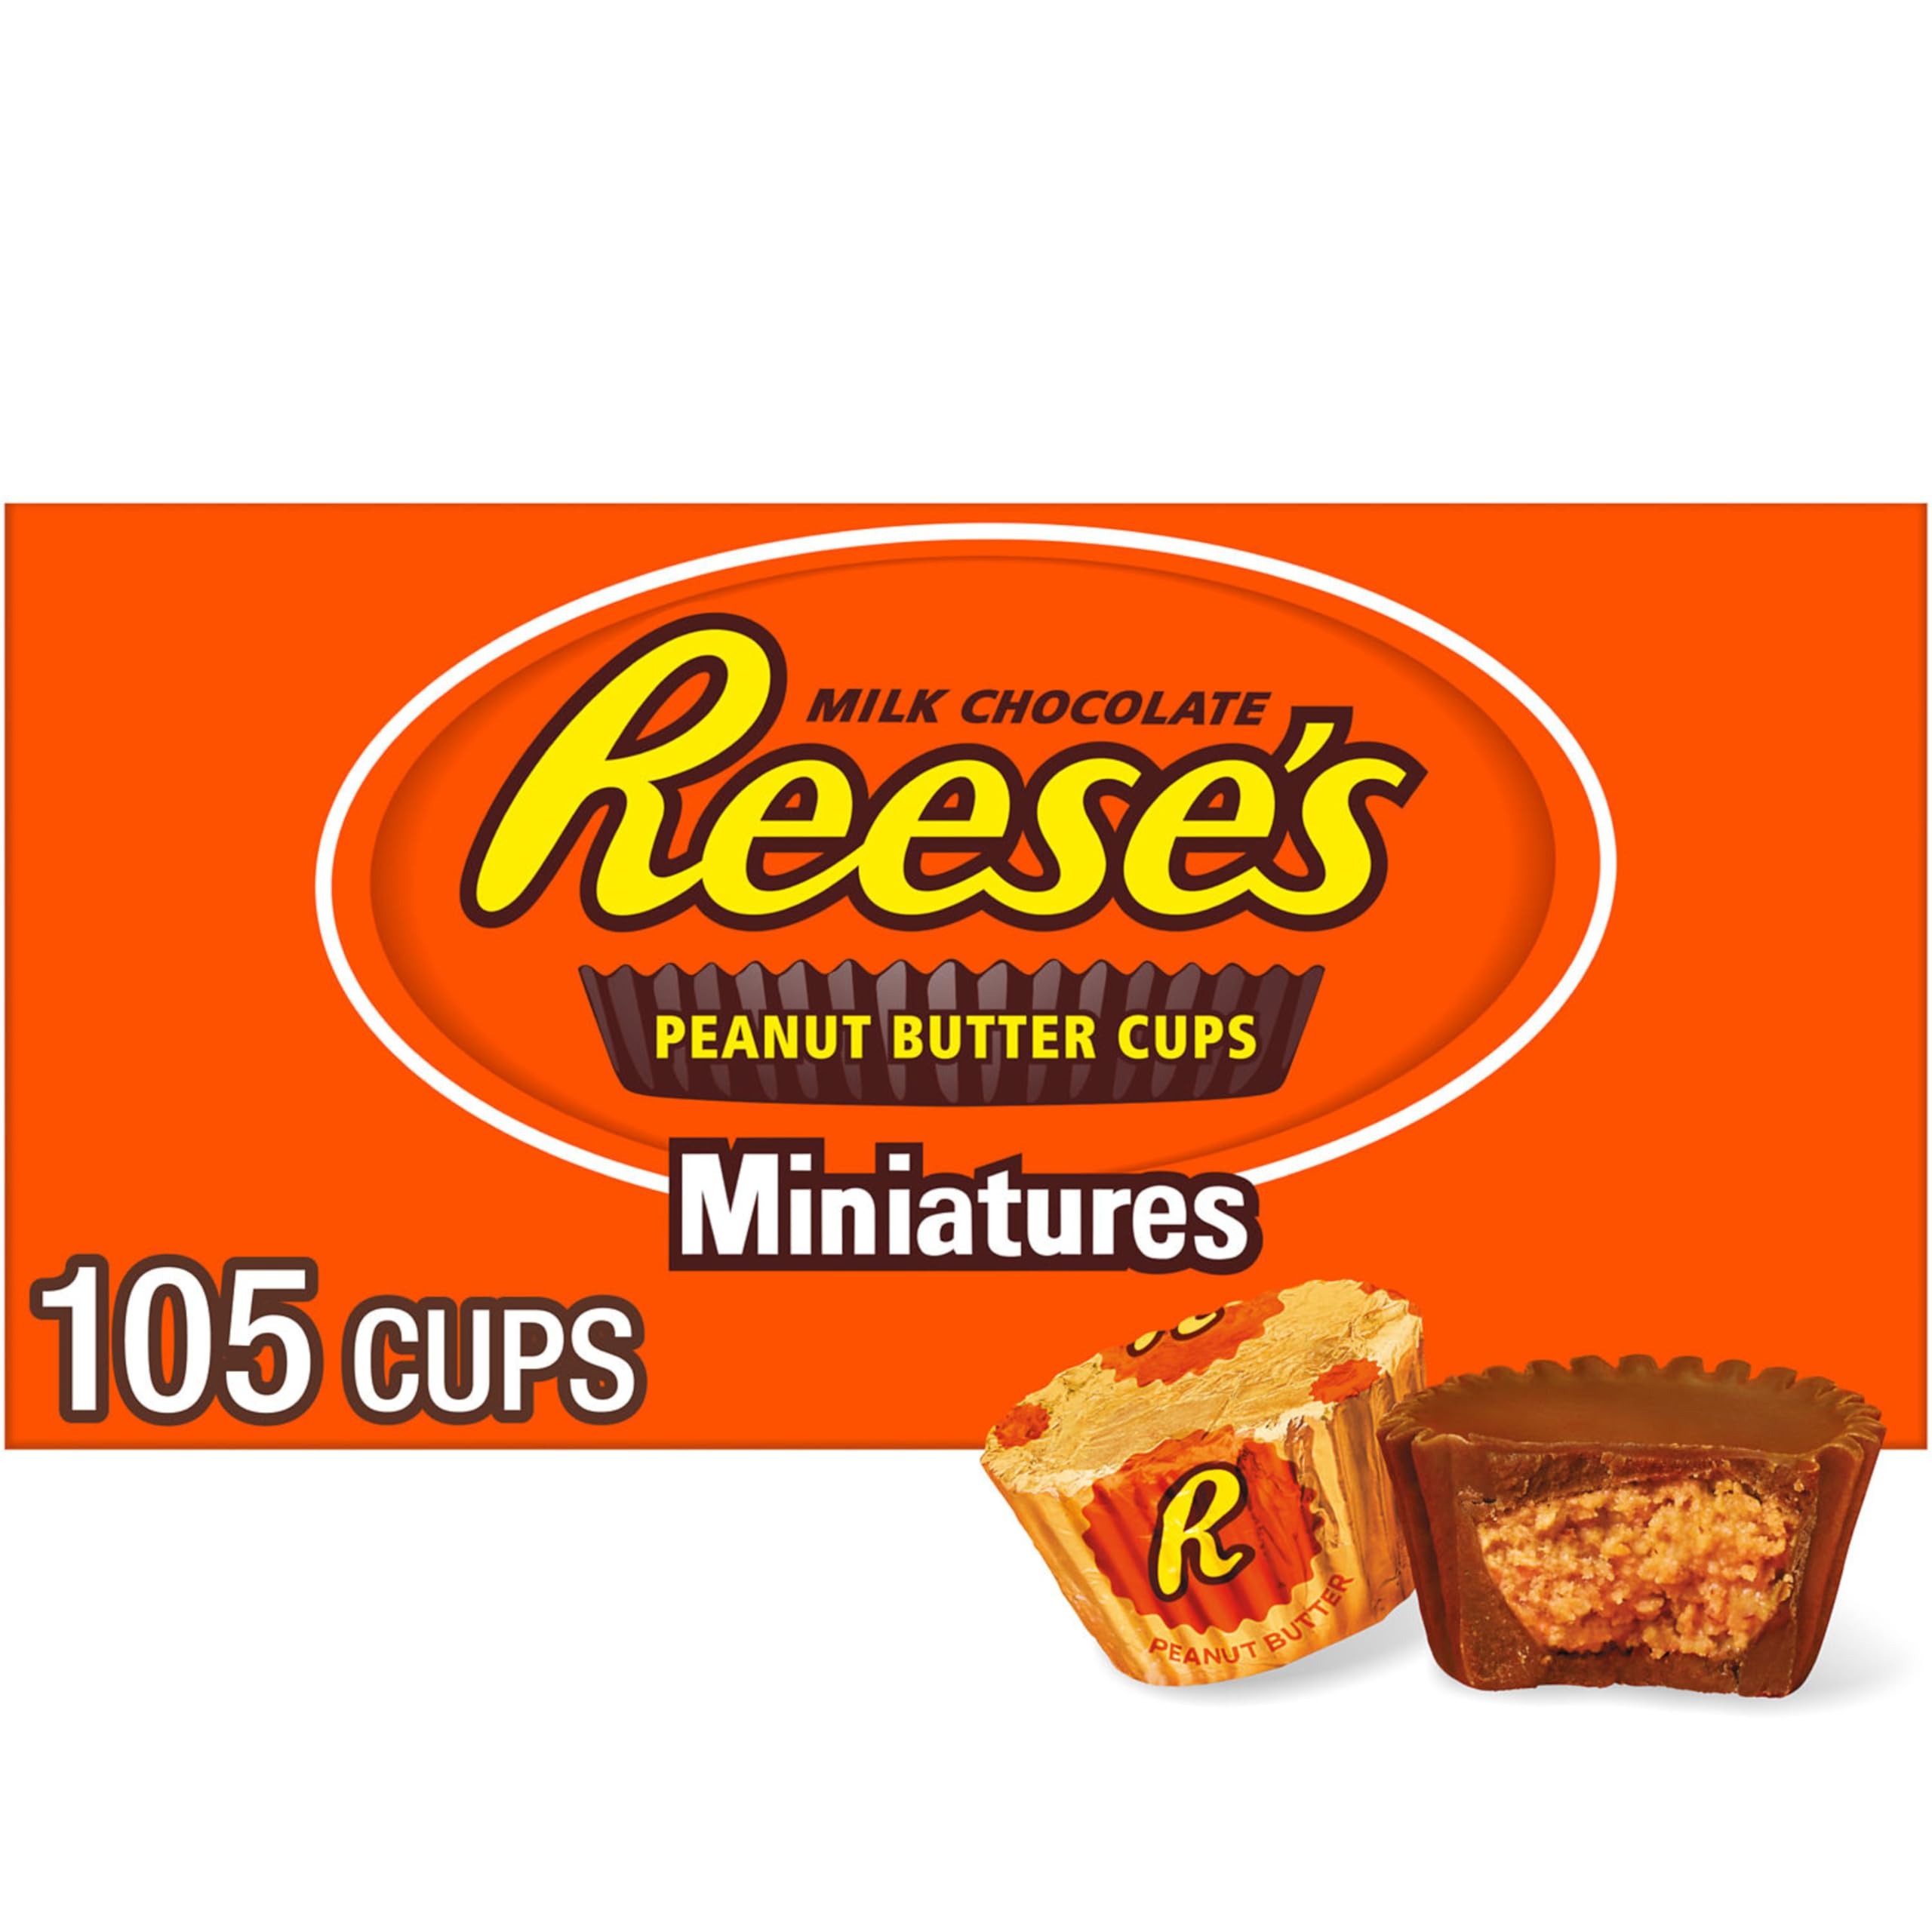
Item Name: REESE'S Miniatures Milk Chocolate Peanut Butter Cups, Candy Packs, 0.31 oz (105 Pieces)
Bullet Point 1: Contains one hundred and five (105) 0.31-ounce packs of REESE'S Miniatures Milk Chocolate Peanut Butter Cups Candy in a bulk box
Bullet Point 2: Enjoy smooth peanut butter and rich milk chocolate REESE'S cups during road trips, friend gatherings and nights at home with the family, or use these bulk candies for concession stands and fundraising events
Bullet Point 3: Kosher, individually wrapped and gluten free REESE'S milk chocolate peanut butter cups in a bulk candy box big enough to share with everyone
Bullet Point 4: Use REESE'S candy for filling birthday gift bags and back-to-school lunch boxes or bridal and baby shower candy dishes
Bullet Point 5: Bite into the timeless taste of REESE'S peanut butter and milk chocolate shrunk to a miniature treat when you need the perfect Christmas, Valentine's Day, Easter or Halloween candy
Value: 31.0
Unit: Ounce

Price: 19.28